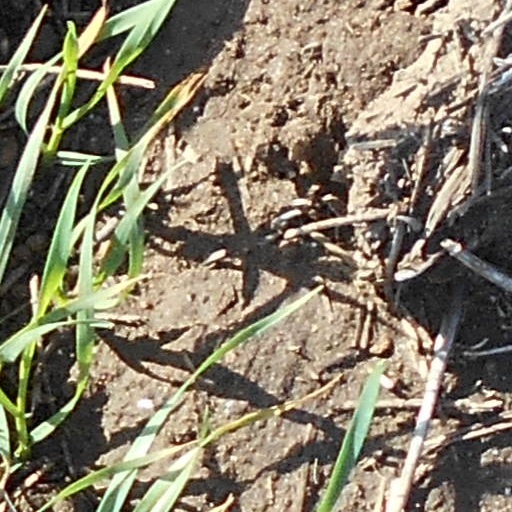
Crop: wheat